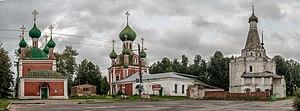
Le monastère Sretenski Novodevitchi est un monastère pour femmes situé dans l'enceinte de l'ancien kremlin de Pereslavl-Zalesski qui existait aux XVIIᵉ siècle — XVIIIᵉ siècle.